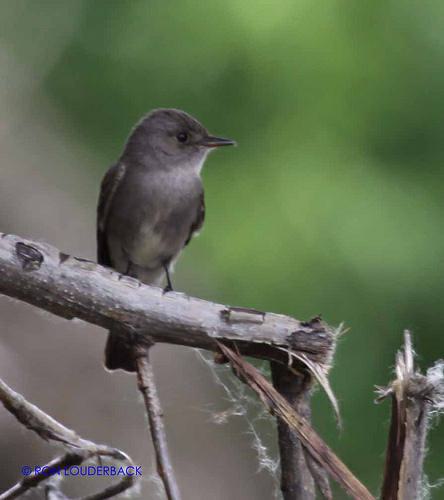
A photo of a western wood pewee